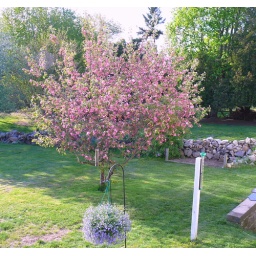
Crab apple tree with hanging basket of Lobelia in front.